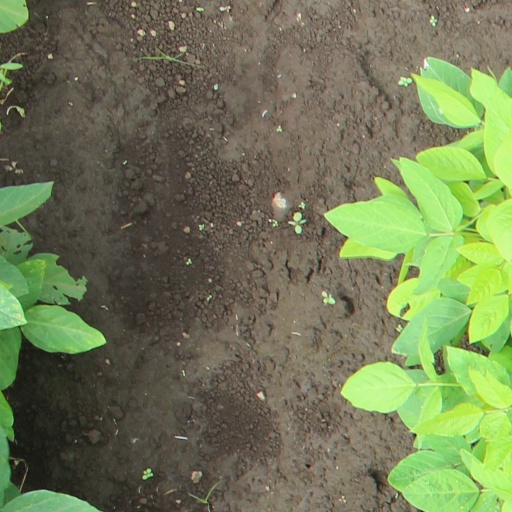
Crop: soybean